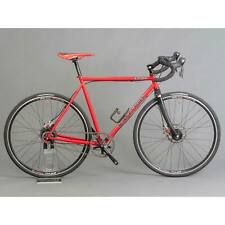
Vehicle type: Bikes